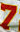
Number: 7